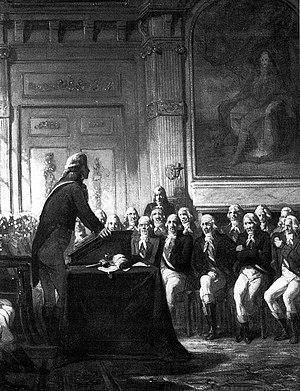
Ouverture de l'Assemblée nationale de la République batave en 1796 par son président Pieter Paulus. Español: Apertura de la Asamblea Nacional de la República de Batavia en 1796 por su presidente Pieter Paulus. Português: Abertura da Assembleia Nacional da República Batava em 1796 pelo seu presidente Pieter Paulus. 中文: 1796年由其主席彼得·保罗斯（Pieter Paulus）在巴塔维亚共和国国民议会开幕。 Русский: Открытие Национального Собрания Батавской Республики в 1796 году его председателем Питером Паулюсом.
Pieter Paulus, né le 9 mars 1753 à Axel et mort le 17 mars 1796 à La Haye, est un homme politique néerlandais. Meneur des patriotes bataves, il est considéré comme le fondateur de la démocratie et de l'unité des Pays-Bas.